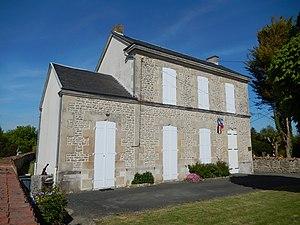
La mairie de Saint-Martial (Charente-Maritime, France).
Saint-Martial est une commune du sud-ouest de la France située dans le département de la Charente-Maritime. Ses habitants sont appelés les Saint-Martialais et les Saint-Martialaises.